Antoinette III

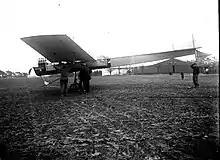
The Antoinette on the way out

After the limited success of the Gastambide-Mengin monoplane Levavasseur completely revised the design resulting in the Antoinette III. The inadequate roll control was not greatly improved, retaining the wing warping of the Gastambide-Mengin. Ground handling and take-off / landing performance was improved, however, by revising the complex inadequate quadricycle undercarriage of the Gastambide-Mengin, with strut supported wheels forward and aft on the centre-line and side-by-side wheels midway between the singles. Other improvements came in the form of the cruciform tail unit with large triangular fins above and below the rear fuselage, as well as the large tailplane, all of which supported triangular control surfaces.